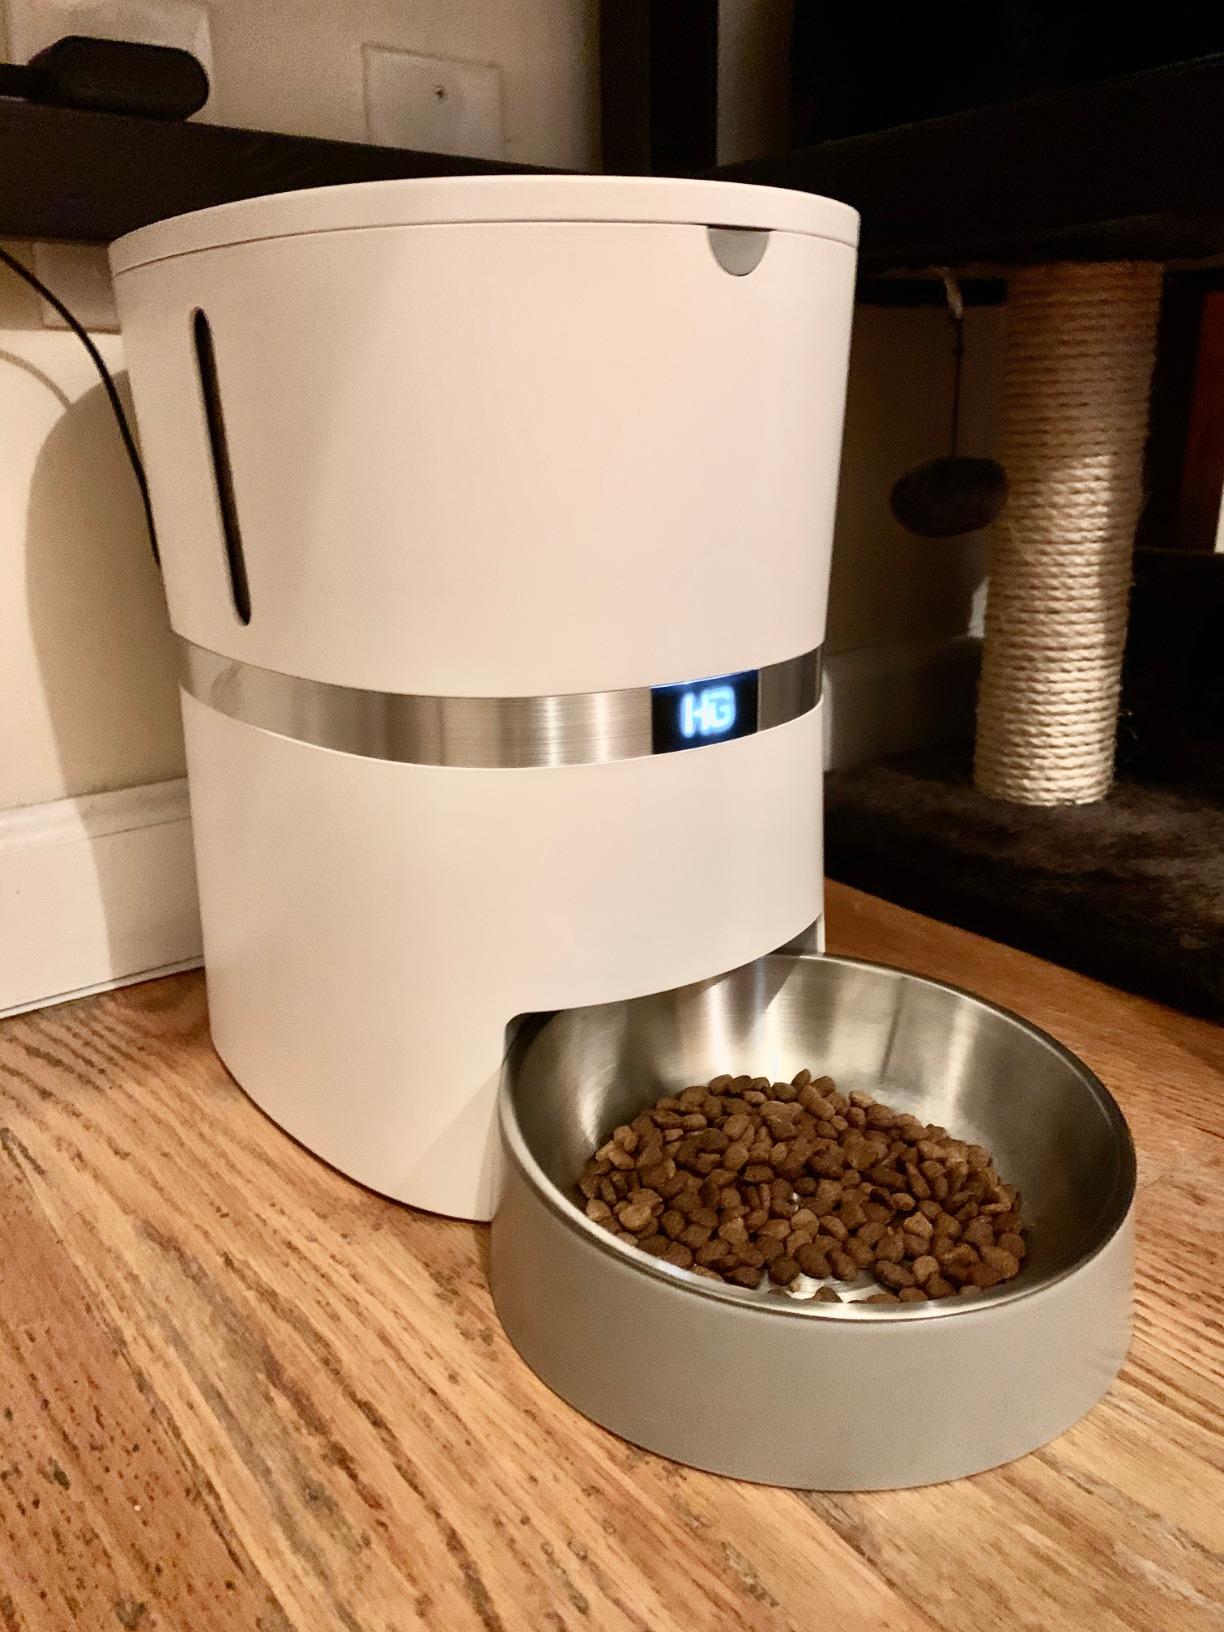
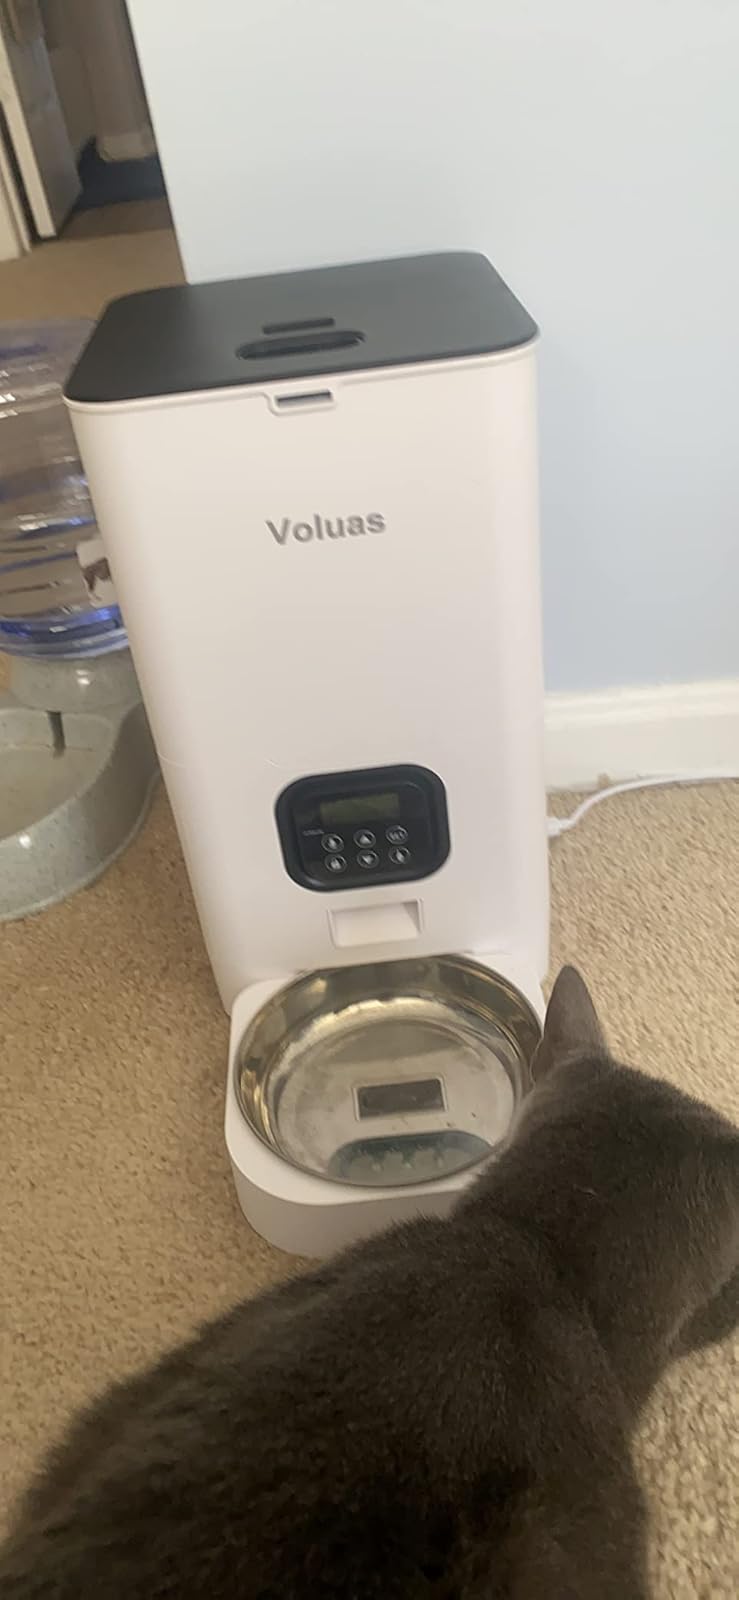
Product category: items_feeder
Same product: no